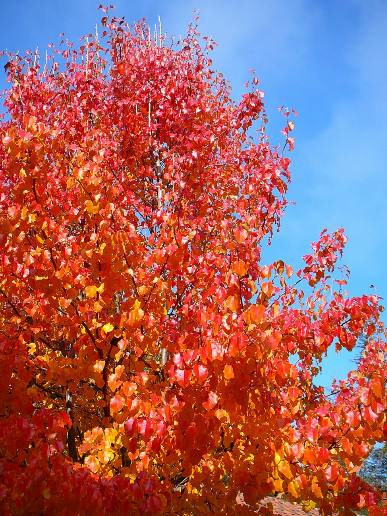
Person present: No